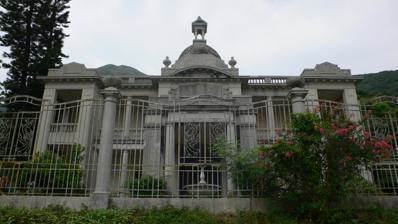
Building: Jessville
Country: China
Year built: 1929
22°16′03″N 114°08′00″E / 22.267444°N 114.133307°E / 22.267444; 114.133307 Jessville 譚雅士大宅 Jessville General information Architectural style Renaissance Location Pok Fu Lam Address 128 Pok Fu Lam Road Country Hong Kong Completed 1929 Client William Ngartse Thomas Tam Jessville Traditional Chinese 譚雅士大宅 Transcriptions Yue: Cantonese Yale Romanization Tàahm ngáah sih daaih jaahk Jyutping Taam4 ngaa5 si6 daai6 zaak6 Jessville Jessville is a mansion located at 128 Pok Fu Lam Road in Pok Fu Lam , Hong Kong . The building is built in the Italian Renaissance style. History Jessville was built in 1929 by William Ngartse Thomas Tam , and named in honour of his wife, Jessie TO Pui-Chun. Conservation Facing threat of demolition, Jessville was declared a " Proposed monument " in 2007. The declaration was later withdrawn and the building was listed as a Grade III historic building . References